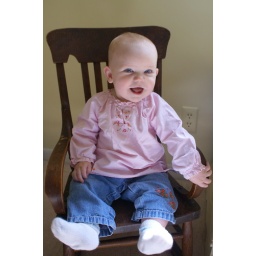
She's figuring out how to rock in the chair